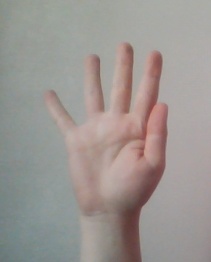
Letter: sheen